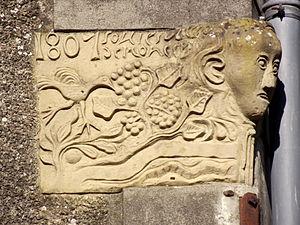
Pierre angulaire d'un bâtiment au Nord-Est de la place Jean Sénac (Miélan, Gers, France
Miélan est une commune française située dans le département du Gers, en région Occitanie.